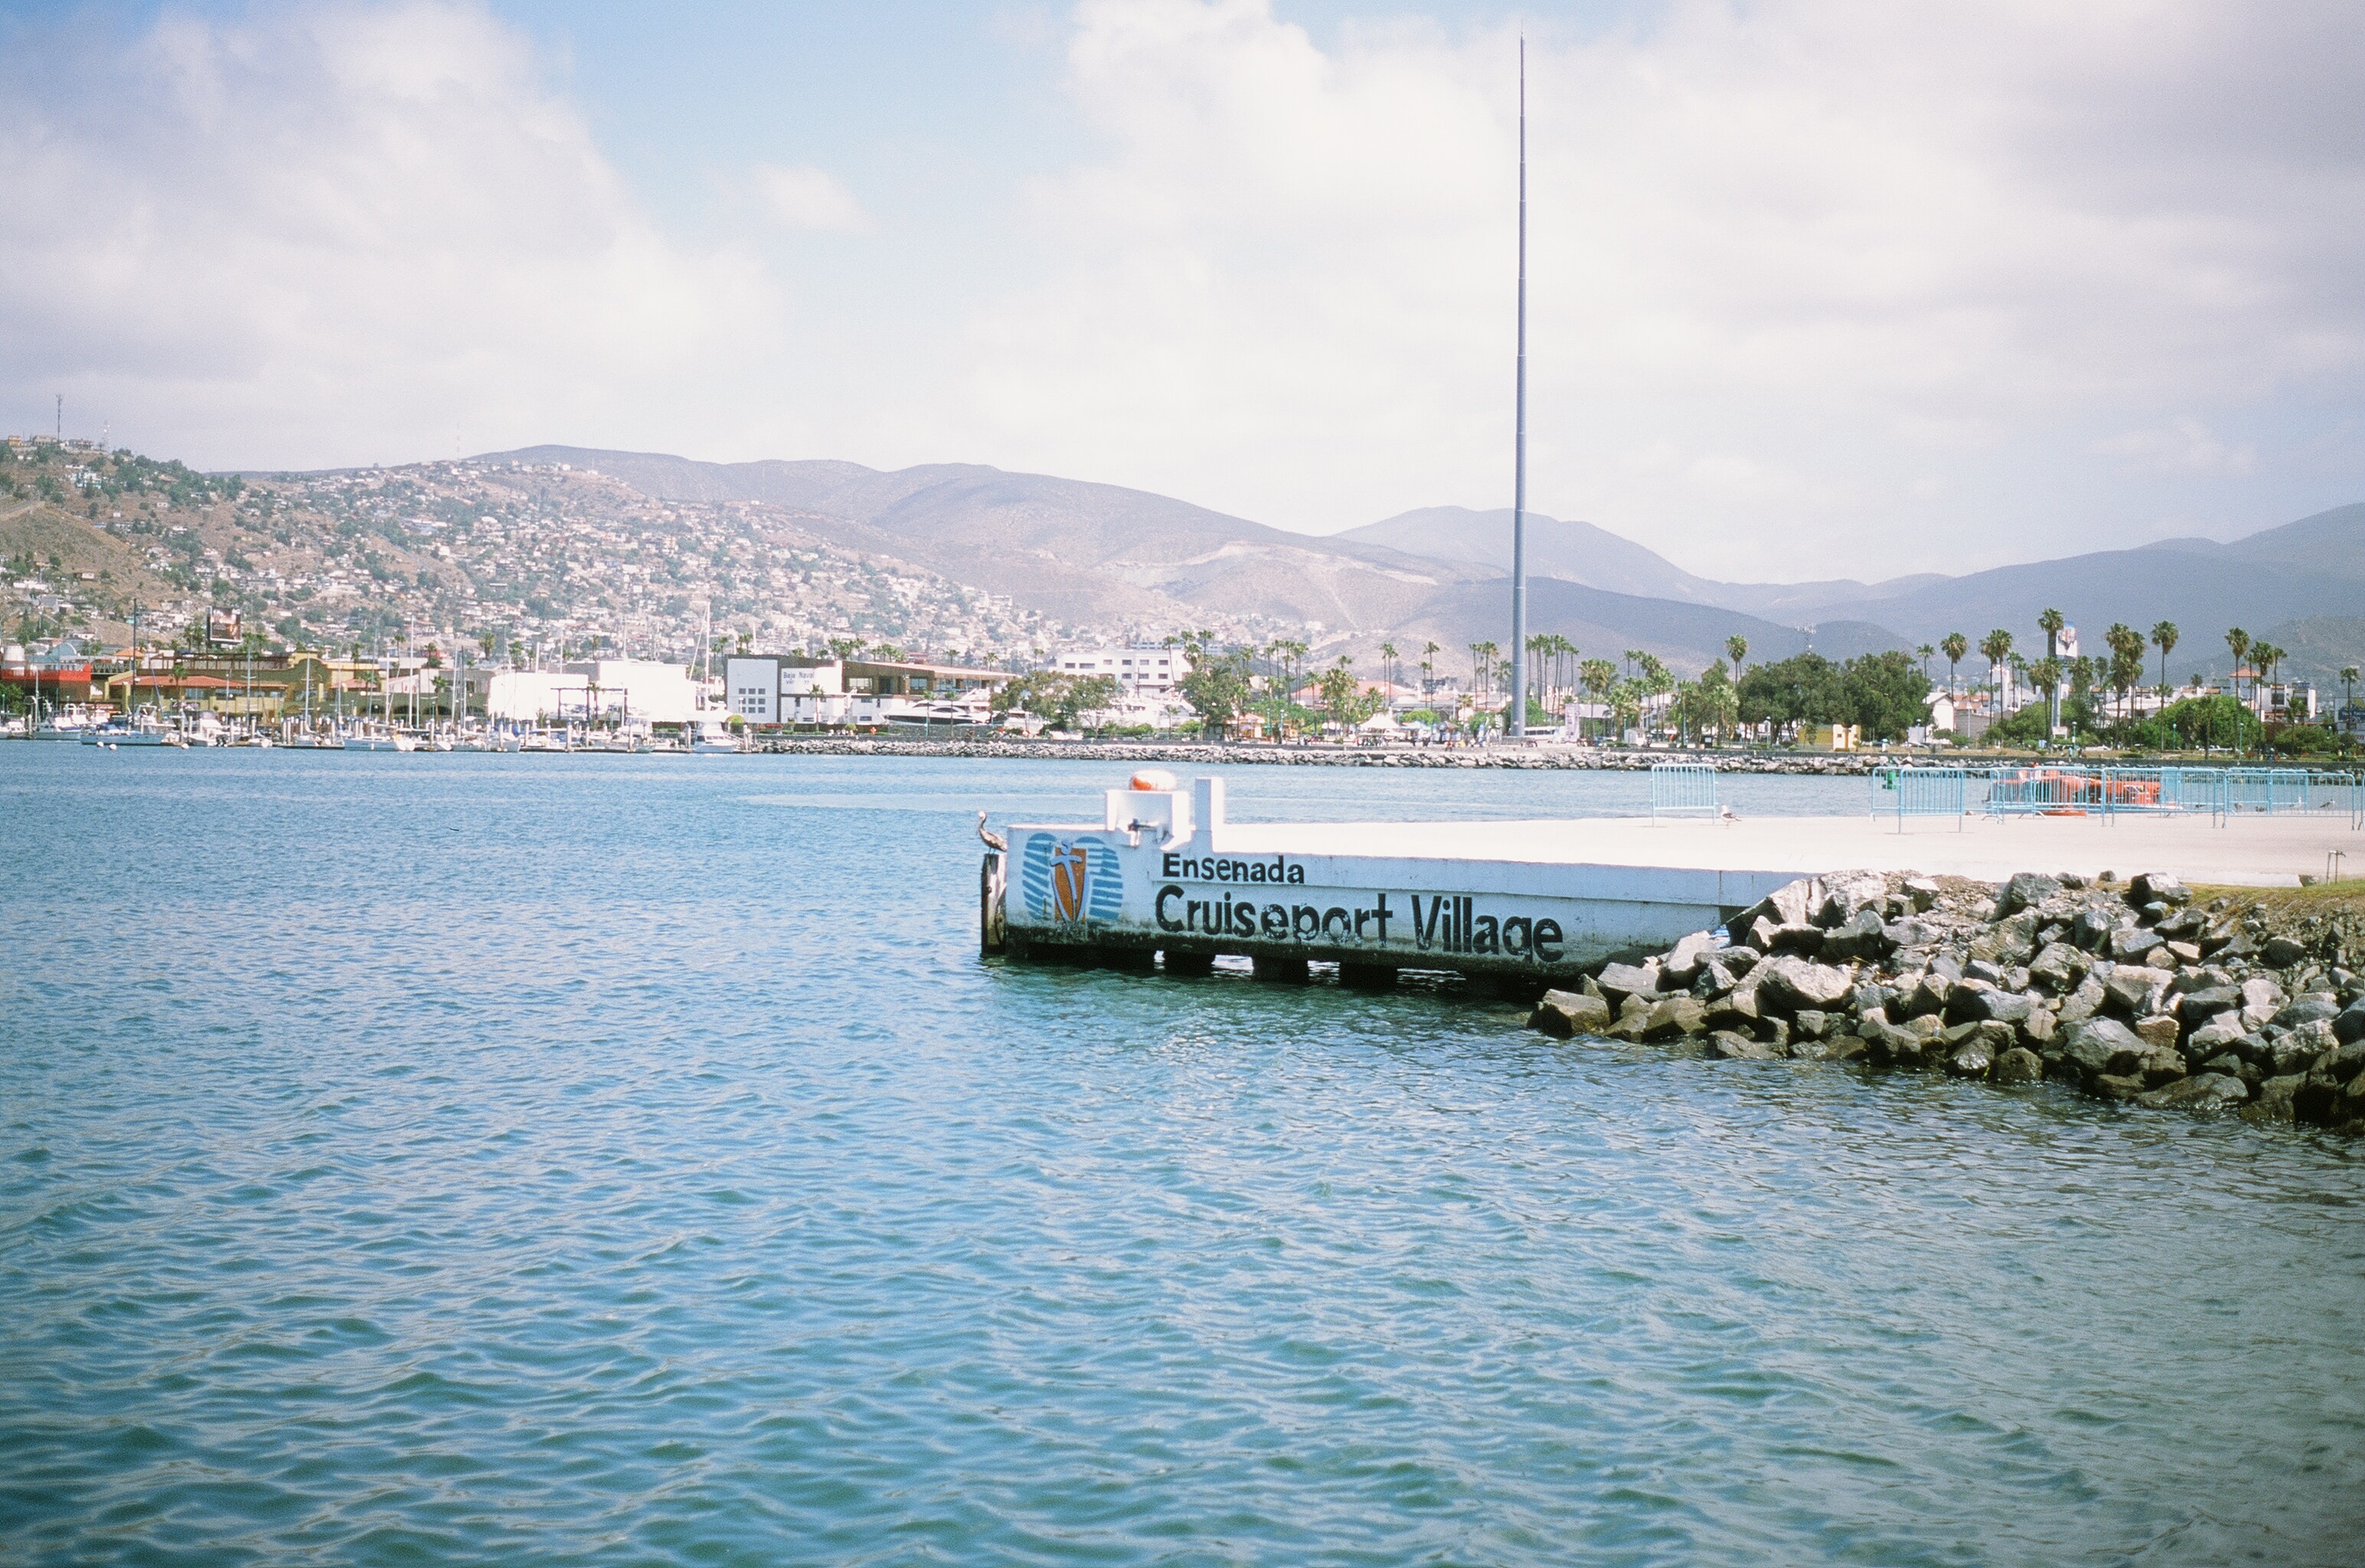
body of water, water, sky, water resources, sea, boat, lake, ocean, coast, waterway, vehicle, calm, bay, river, summer, tourism, vacation, water transportation, cloud, horizon, pier, watercraft, sound, harbor, coastal and oceanic landforms, inlet, marina, city, channel, mountain, bank, dock, lake district, beach, hill, port